Daunte Wright protests

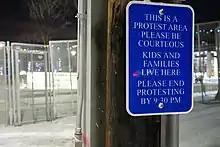
A protest zone sign near the Brooklyn Center police station, December 7, 2021

Wright's family held a public viewing and memorial service in Minneapolis on April 21, 2021. Daunte Wright's funeral was held in Minneapolis at the Shiloh Temple International Ministries on April 22, 2021. Though the past several nights had been peaceful, Brooklyn Center officials declared an overnight curfew.